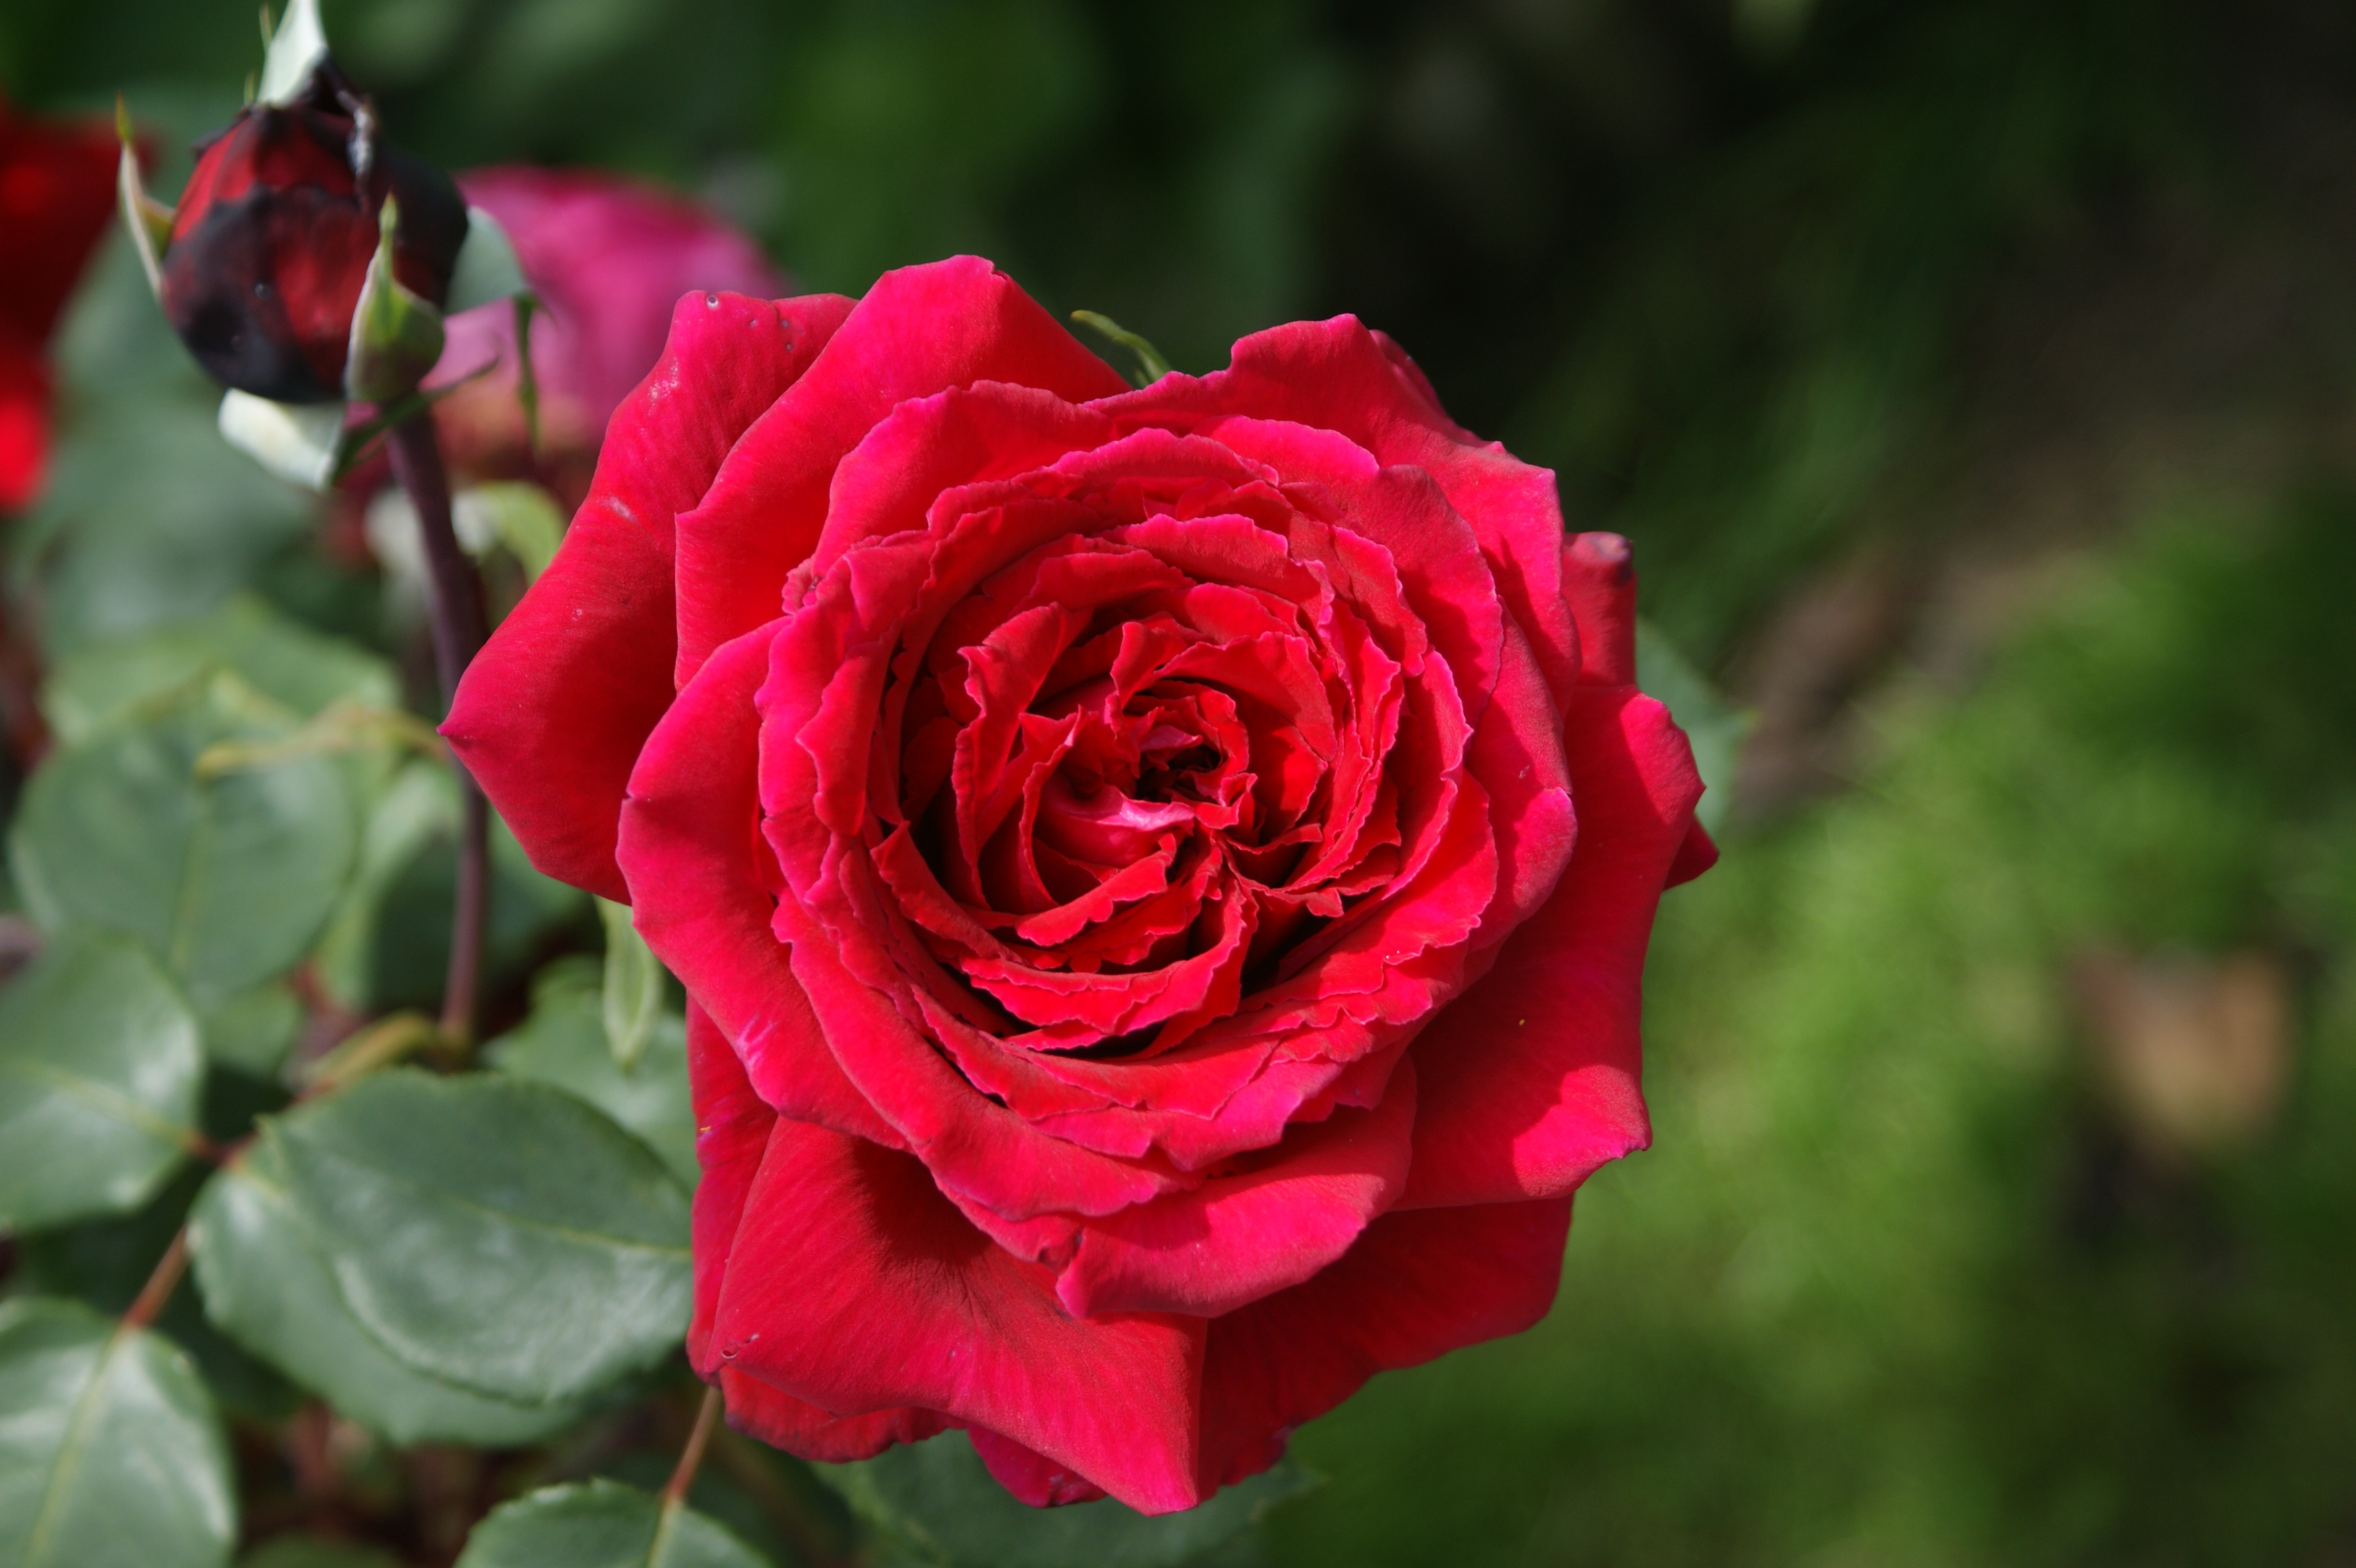
plant, flower, petal, rose, red, garden, flora, petals, rosa, floribunda, macro photography, flowering plant, garden roses, rose family, plant stem, land plant, rosa centifolia, rose order